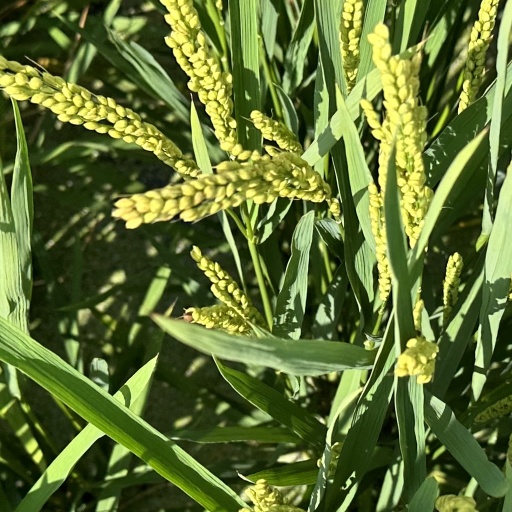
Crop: rice